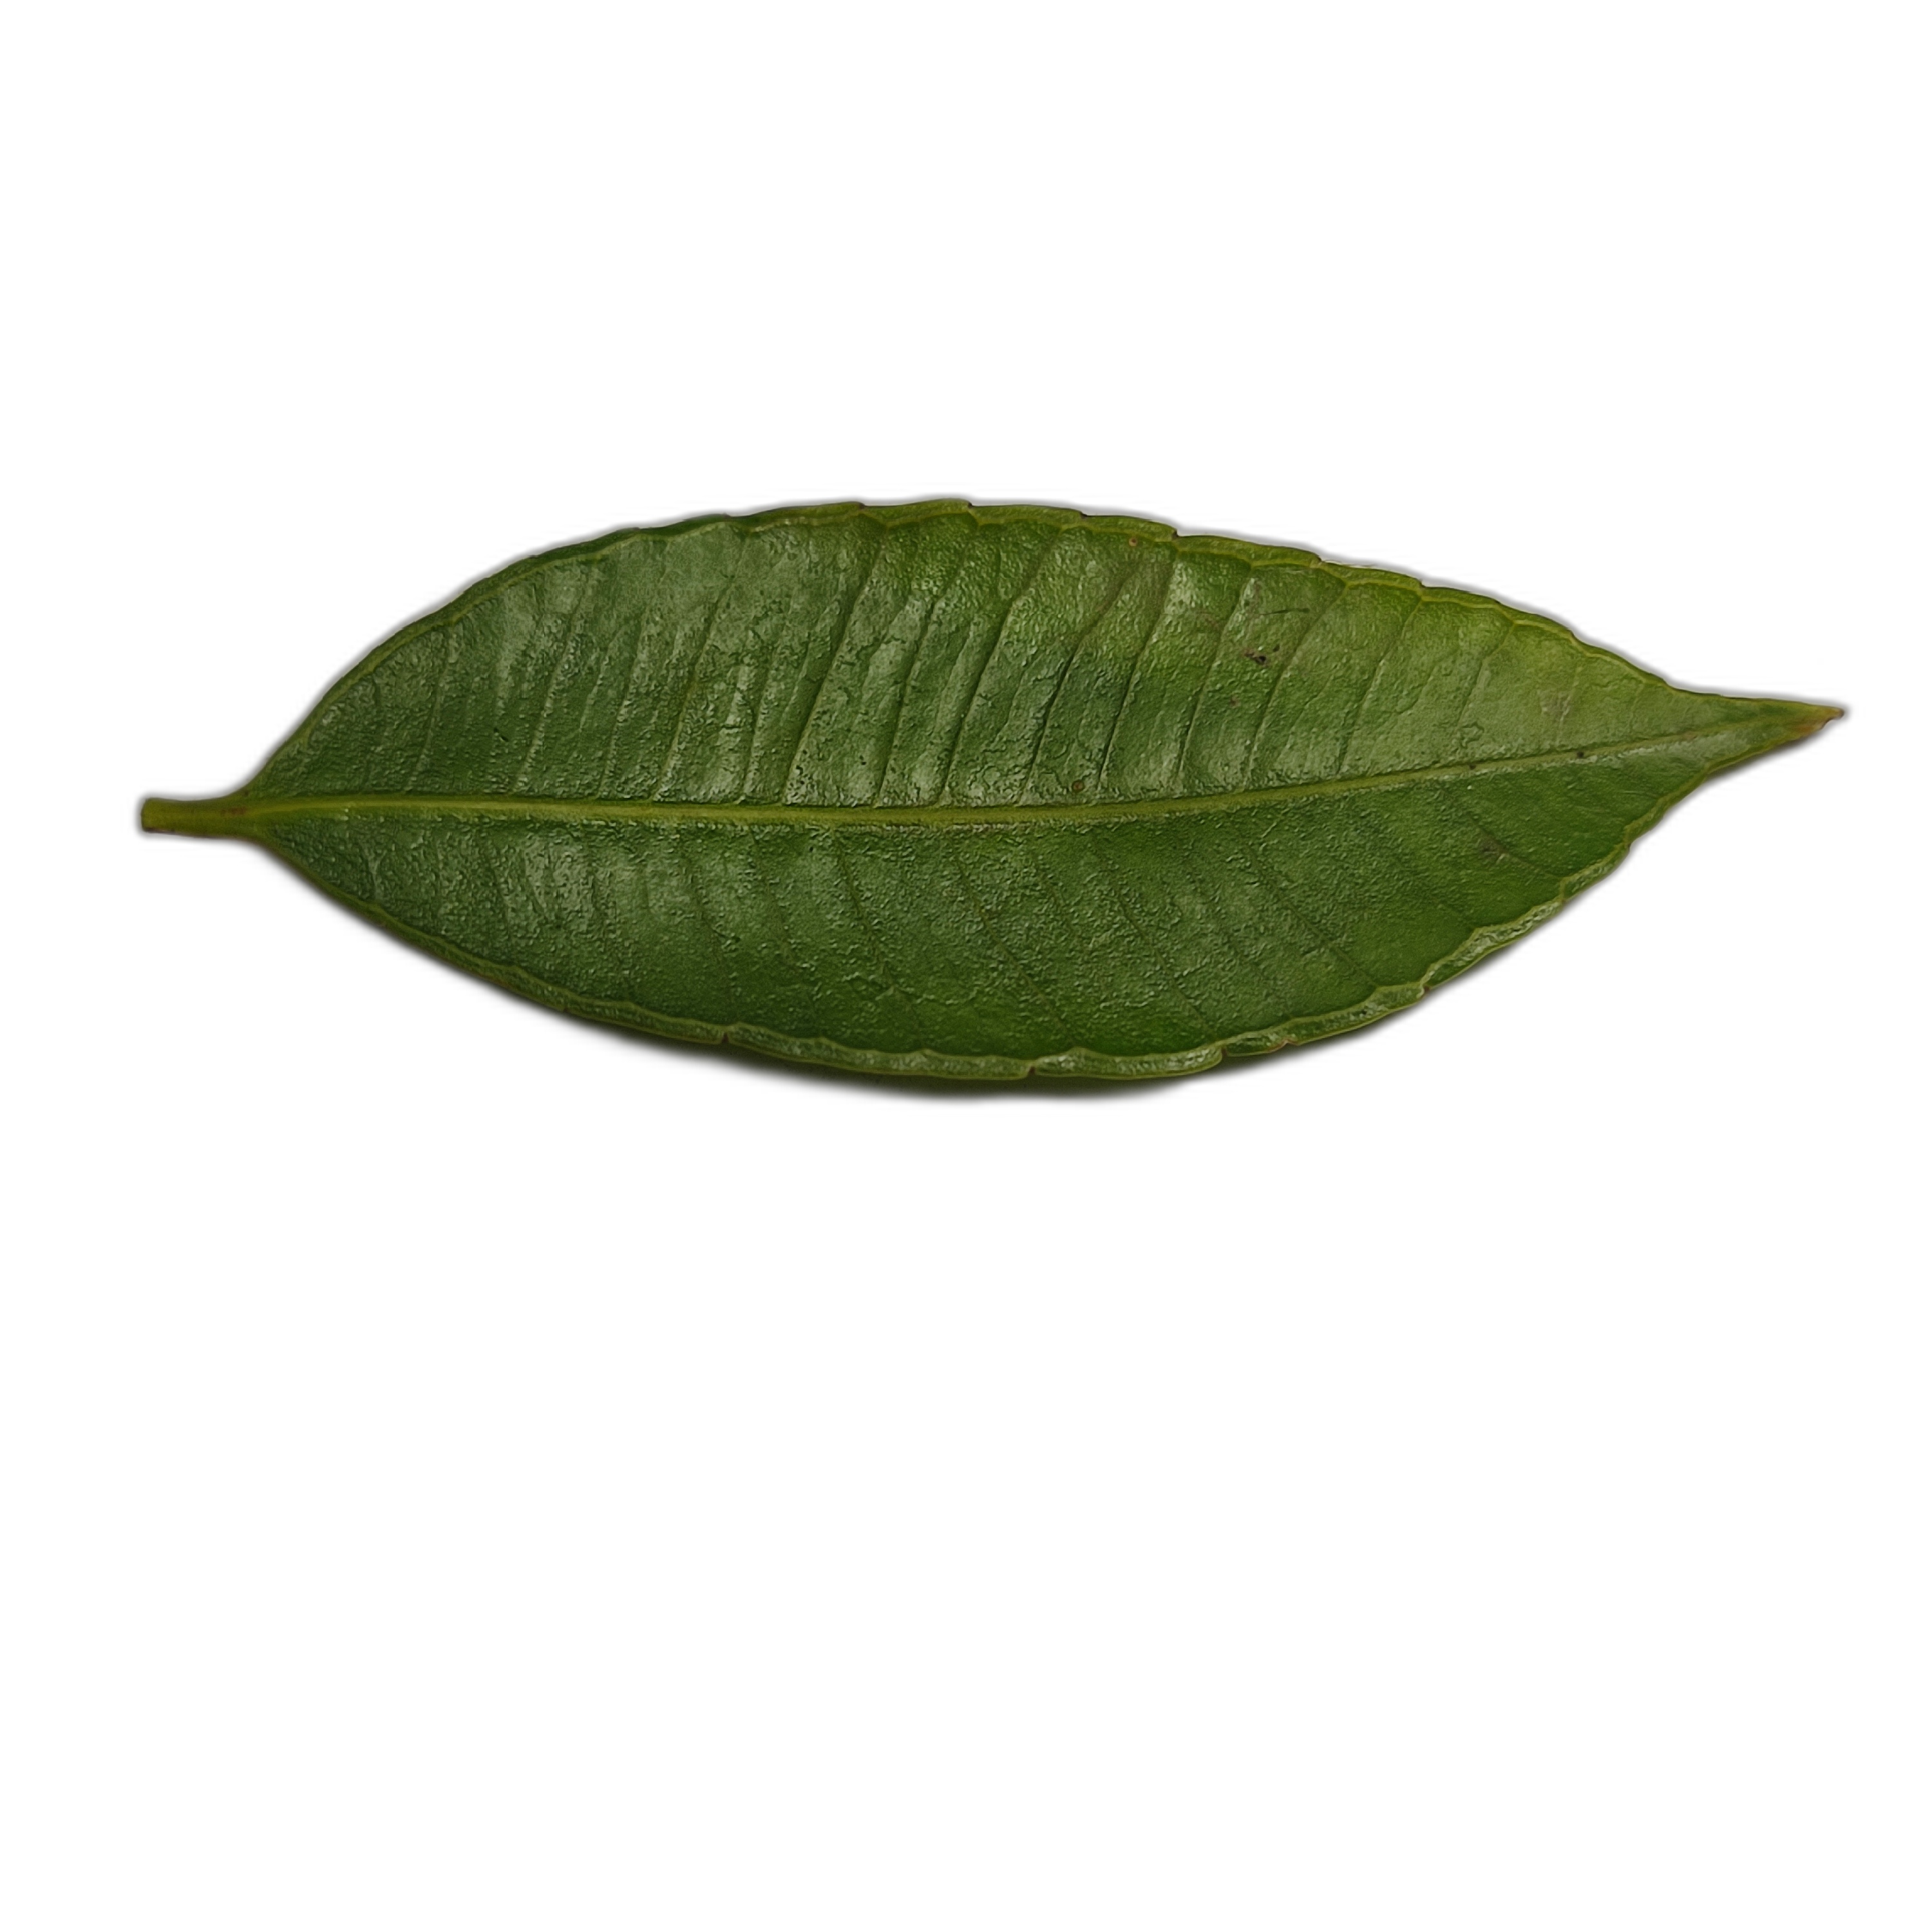
Label: healthy